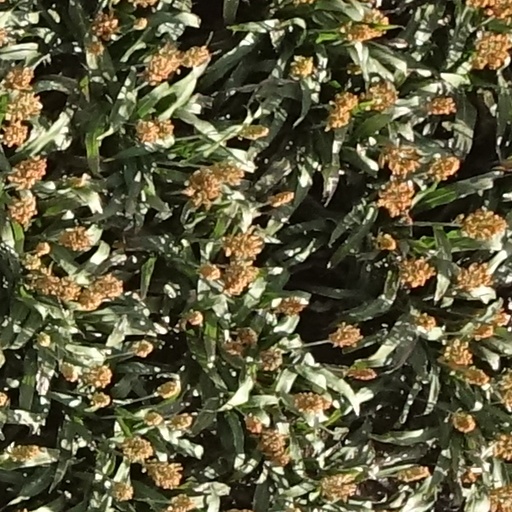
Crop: sorghum